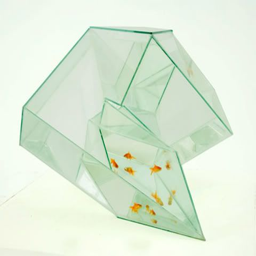
the repetitive geometrical shape creates a visual metaphor to life in the fish bowl .